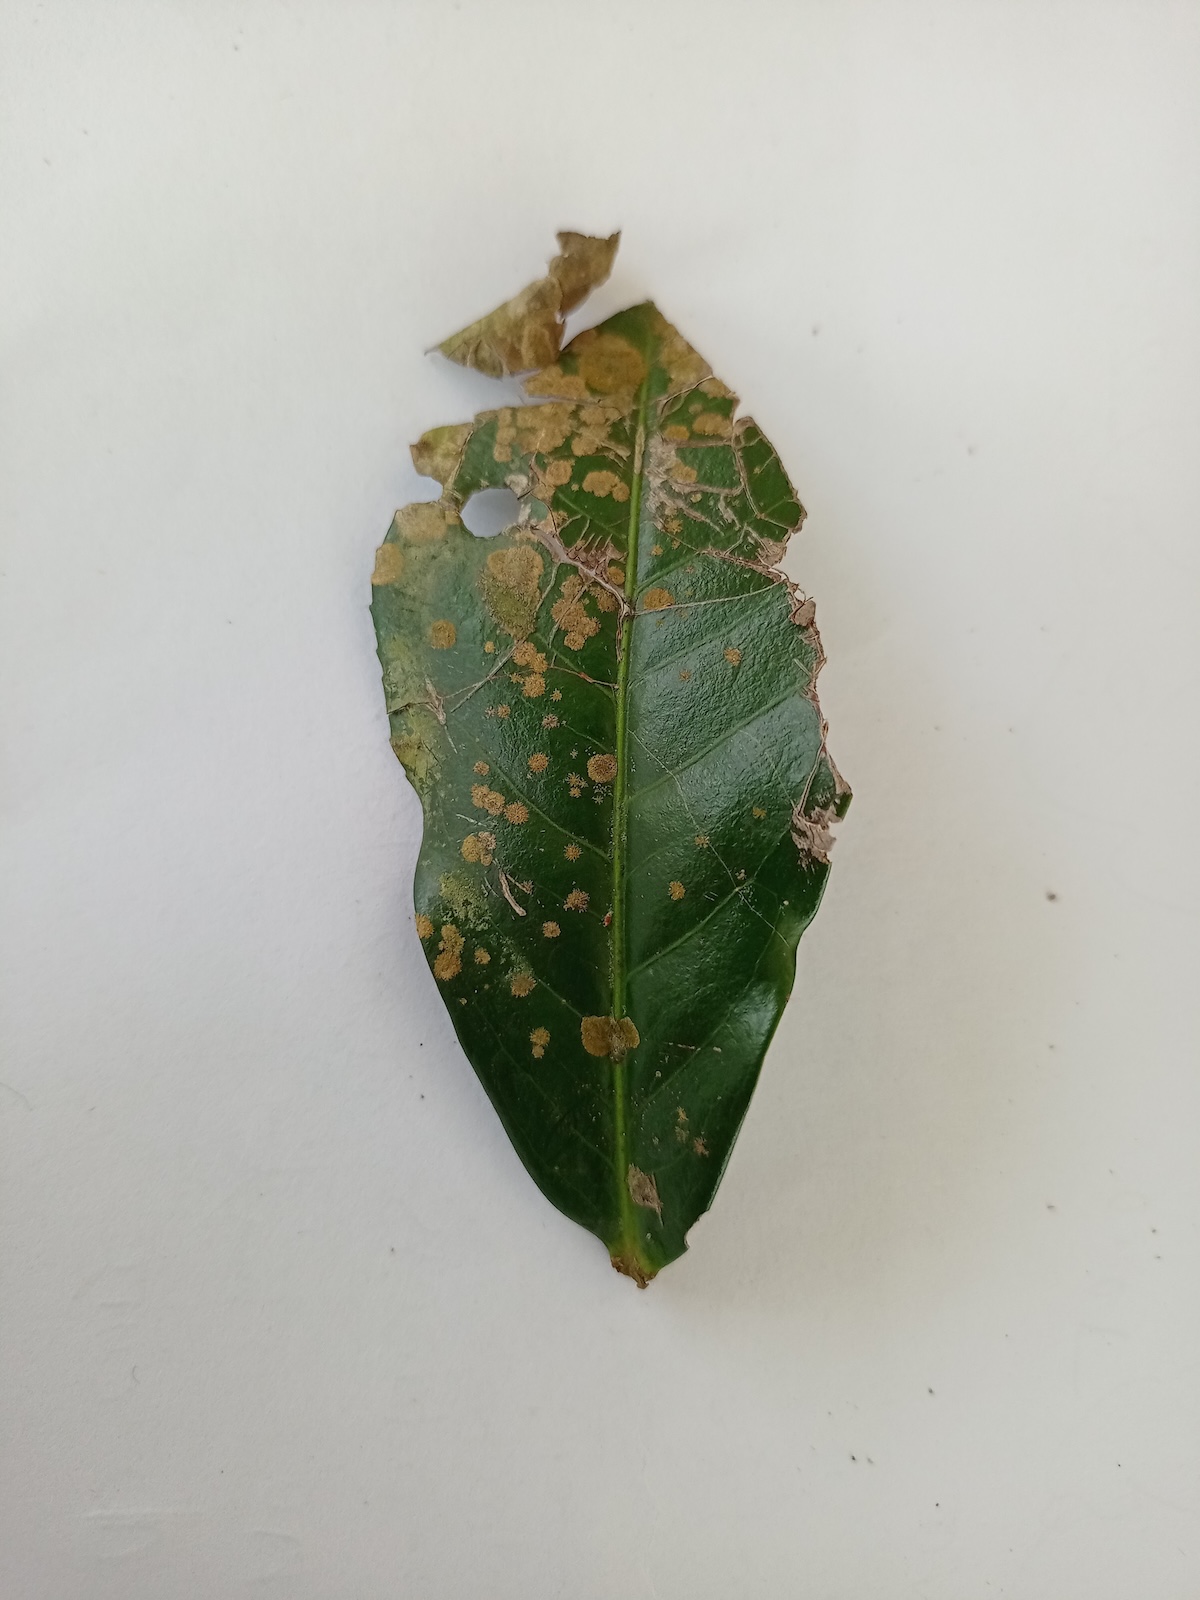
Label: Brown Blight